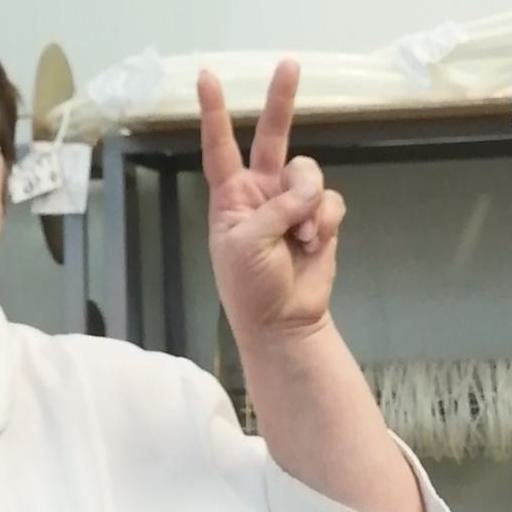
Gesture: peace